Timo Scheider

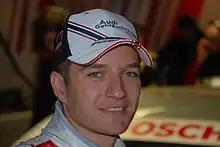
In 2008, as a DTM driver

Scheider spent the next five years of his racing career in DTM for Opel. In his first year in 2000, he finished twelfth followed by a disappointing 19th the next year. He improved to finish eighth in 2002. The following year he finished eighth again and scored a pole position. He also finished in first place at the 24 Hours Nürburgring. In 2004, Scheider retained his eighth place in DTM and was tenth in the 24 Hours of Nürburgring.